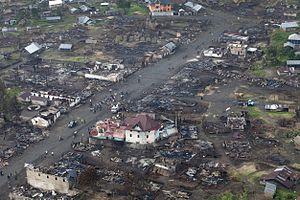
La guerre du Kivu est un conflit armé opposant les forces armées de la république démocratique du Congo au Congrès national pour la défense du peuple de Laurent Nkunda et à de nombreux autres groupes armés dans l'ancienne province du Kivu, notamment dans les provinces actuelles du Nord-Kivu et du Sud-Kivu.